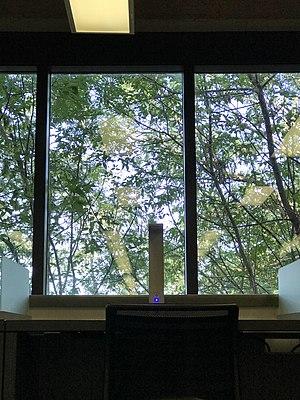
université de Montreal
Le télétravail est une activité professionnelle effectuée en tout ou partie à distance du lieu où le résultat du travail est attendu. Il s'oppose au travail sur site, à savoir le travail effectué dans les locaux de son employeur. Le télétravail peut s'effectuer depuis le domicile, un télécentre, un bureau satellite ou de manière nomade, dans le cadre du travail salarié, mais aussi depuis des espaces de travail partagés, dans le cadre du télétravail indépendant. Son développement a été permis par les technologies de l'information, les TIC notamment – dans certains métiers – l'ADSL puis le « haut-débit » permis par la fibre optique. Le « télétravail nomade » a été encouragé par la mondialisation économique.